Biota of Tokyo Imperial Palace

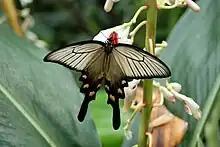
Jakou-ageha "Atrophaneura alcinous" rare in central Tokyo, was seen in the Palace

Eight families and 37 species of butterflies were confirmed in the investigations of 1996 to 1999. In the monitoring of 2001 to 2005, 11 more species were found, to a total of 48 species, indicating that the Palace is a precious area for the butterflies. Butterflies fly from one place to another, so that, various open green spaces in Tokyo are important in the ecology of butterflies. Administrative works should be to a minimum, since butterflies are small in number in the Meiji Shrine which is well cared and administered.